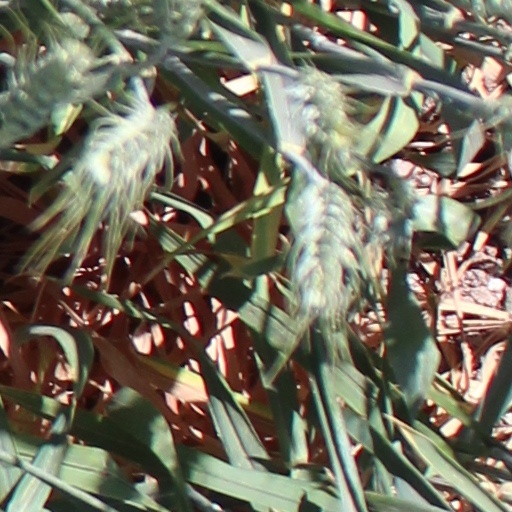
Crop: wheat